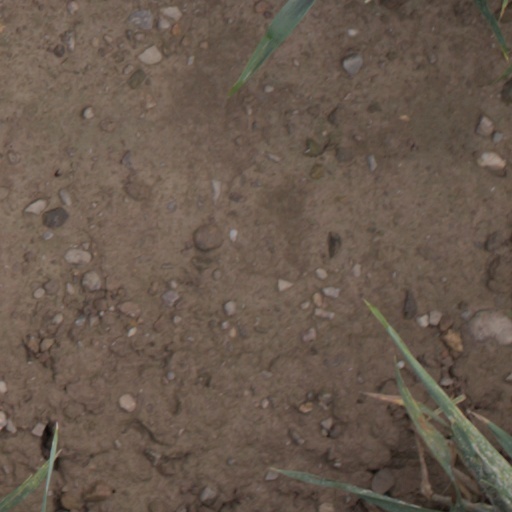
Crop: wheat